São Tomé and Príncipe–Taiwan relations

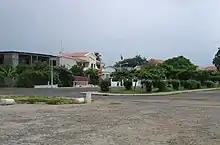
The Embassy of the Republic of China in São Tomé and Príncipe in 2007

São Tomé and Príncipe–Taiwan relations are relations between São Tomé and Príncipe and Taiwan (officially the Republic of China or ROC). Official bilateral relations began in 1997 and ended in 2016.